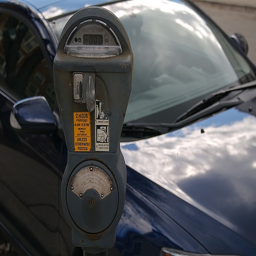
A grey parking meter with a blue car in background.
A close up of a street parking meter with a car in the background.
A car behind a parking toll where you can put coins in it to park.
A parking meter in front of a blue car/
A car in front of a parking meter that is expired.